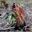
Label: frog